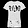
Label: T - shirt / top